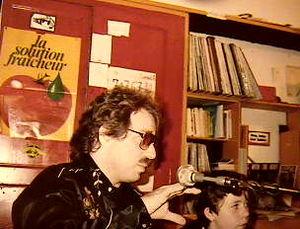
Radio Tomate était une radio associative française créée en 1981. Radio Tomate refuse toute forme de publicité et prône la liberté d'expression et de partage.